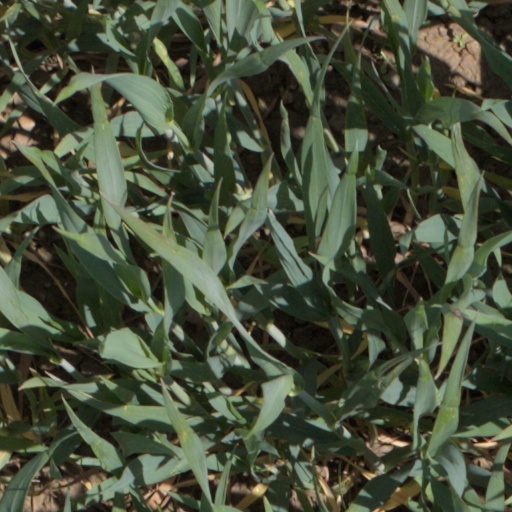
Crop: wheat